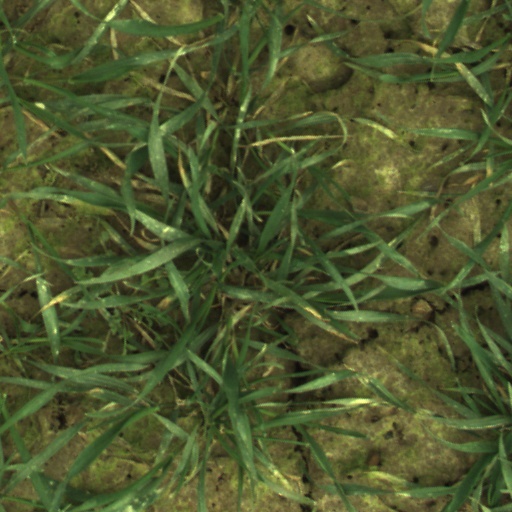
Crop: wheat